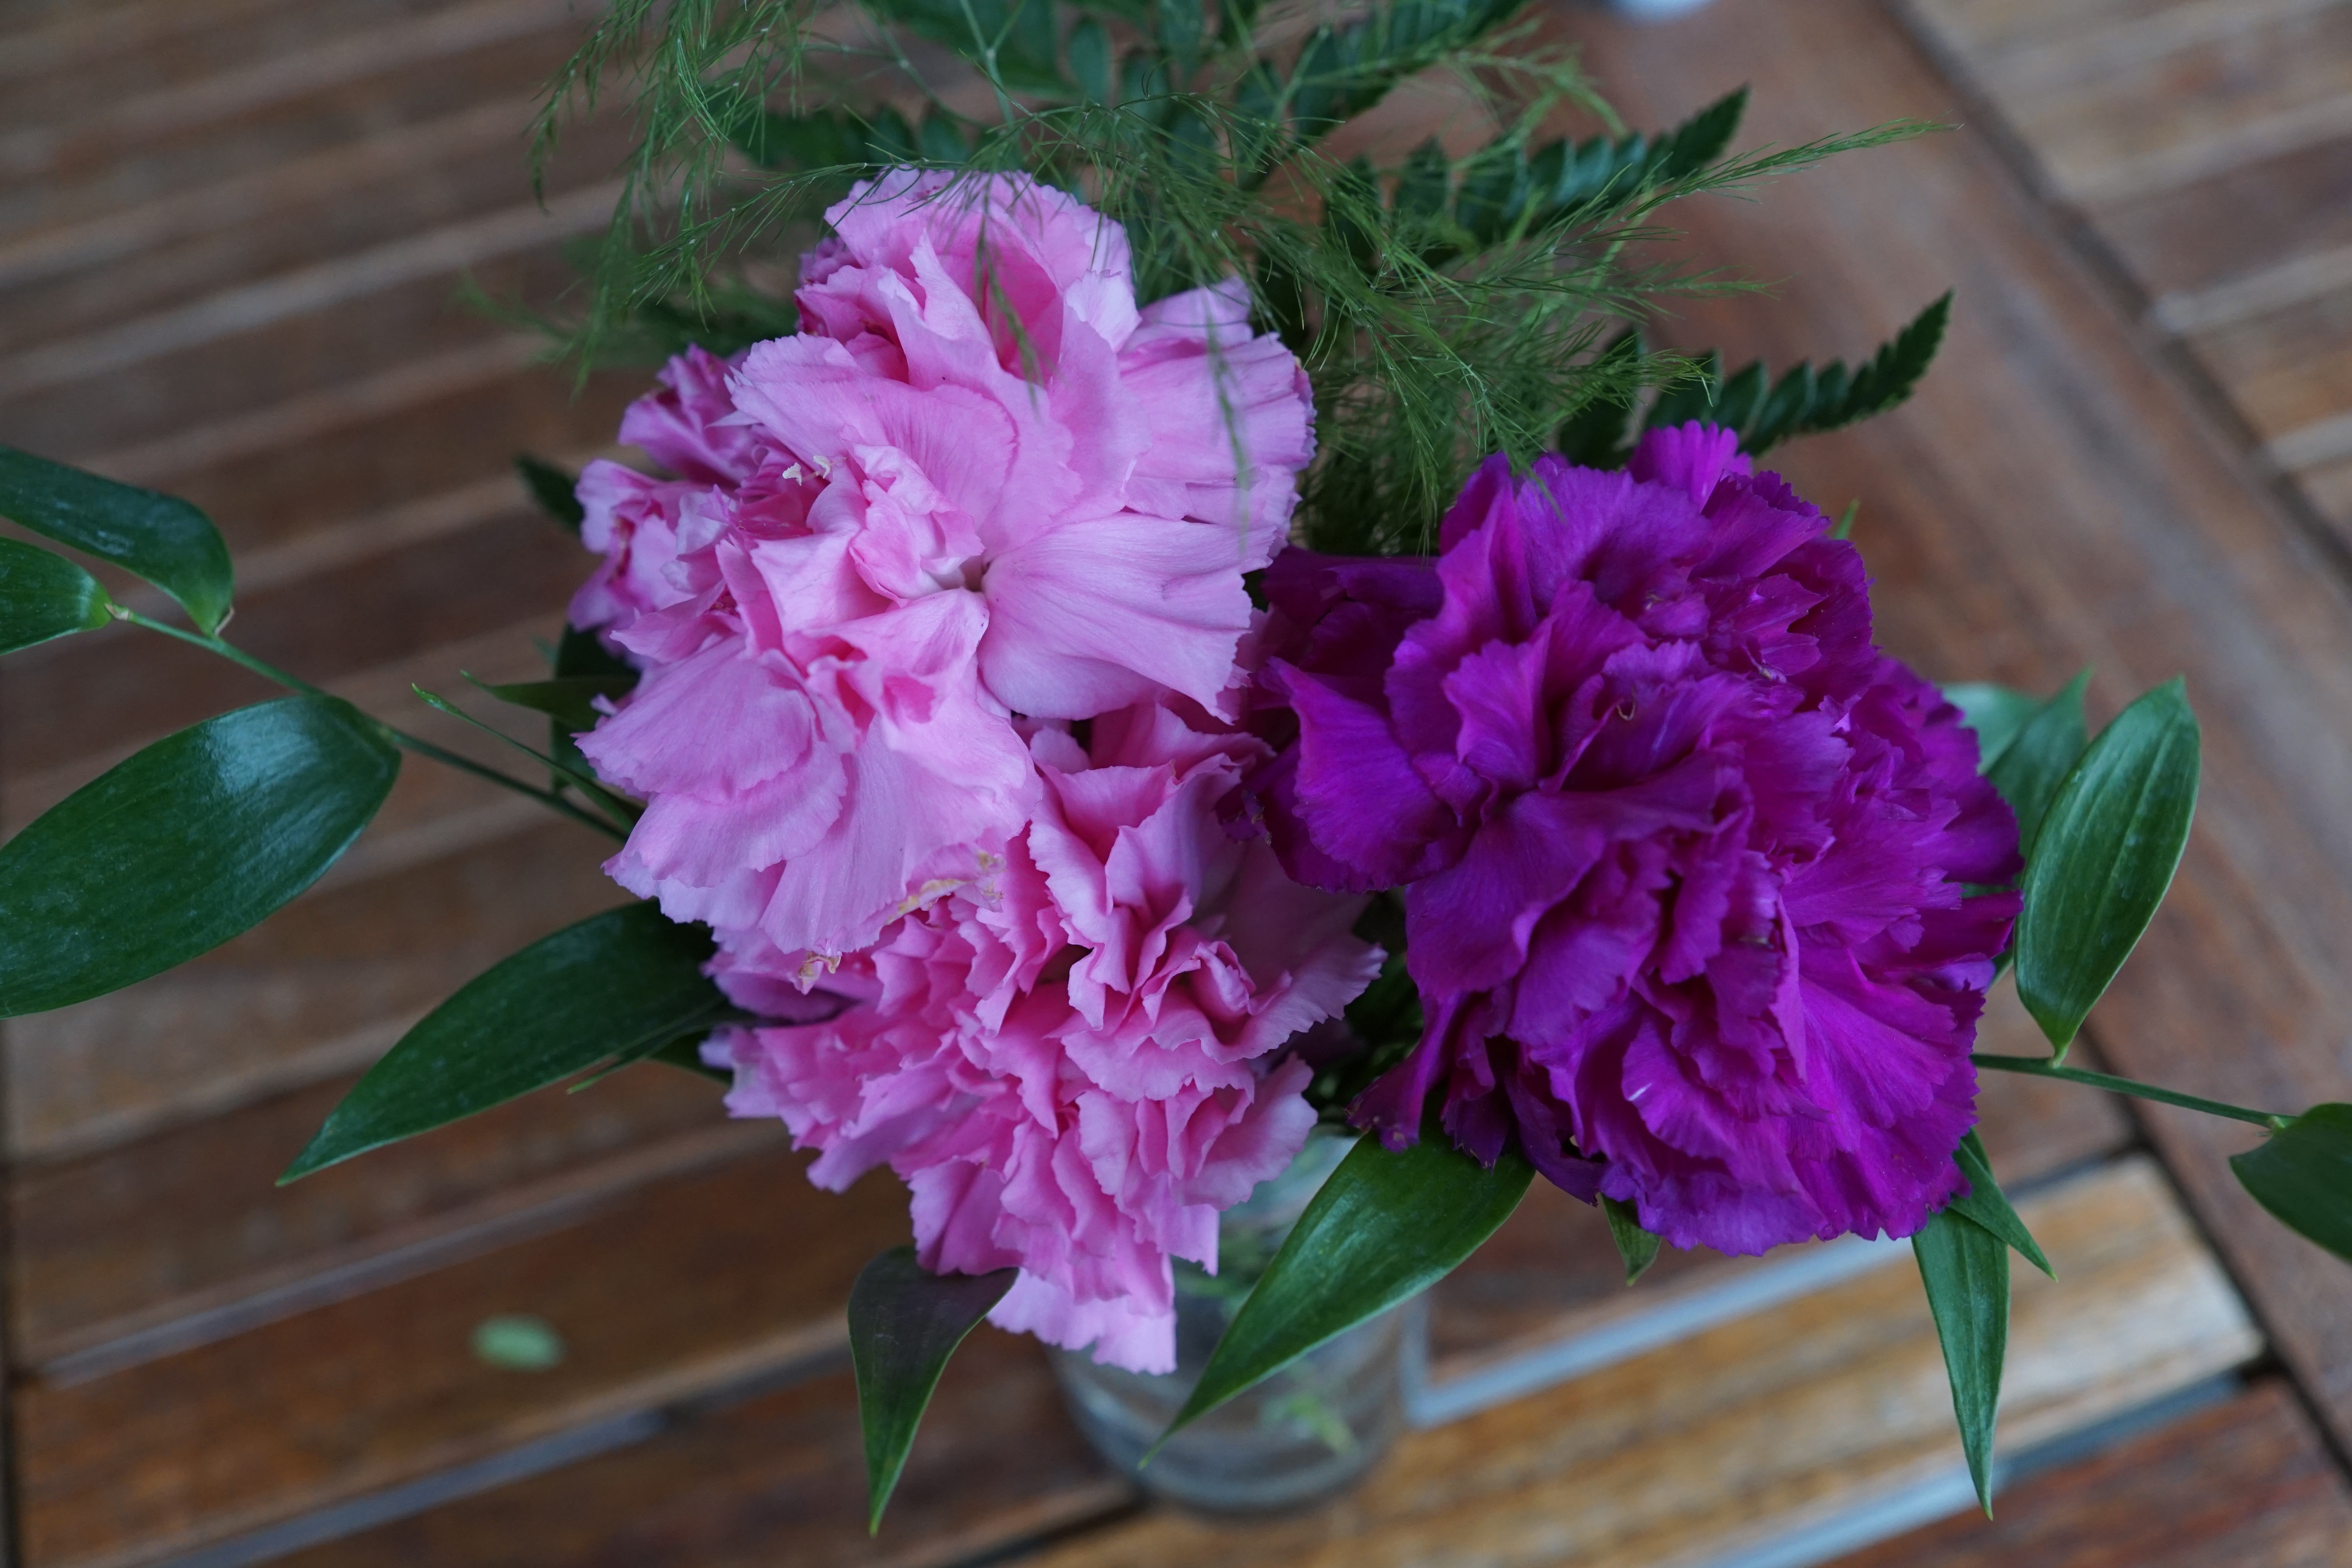
plant, flower, purple, pink, flora, flowers, shrub, carnation, rhododendron, strauss, floristry, peony, dianthus, cloves, flowering plant, flower bouquet, floral design, land plant, flower arranging